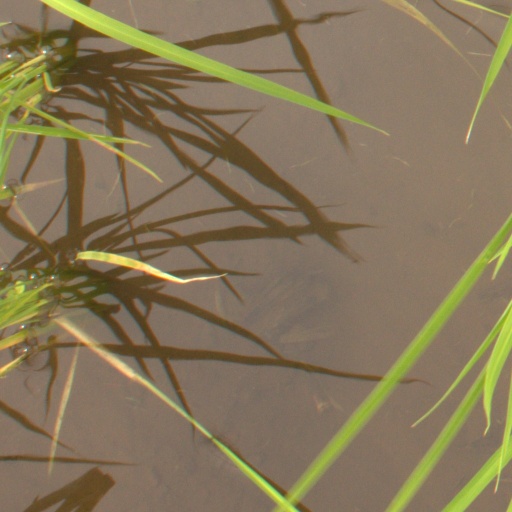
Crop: rice